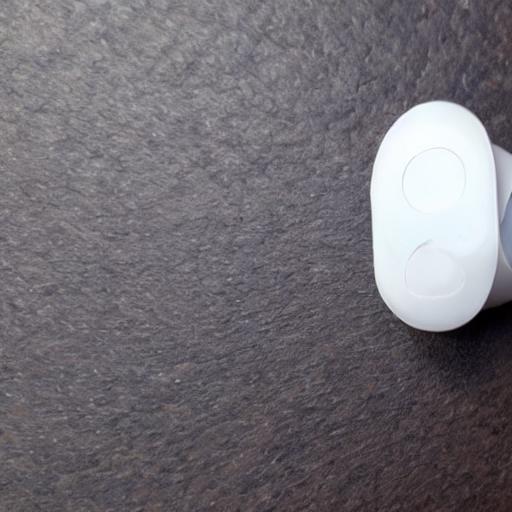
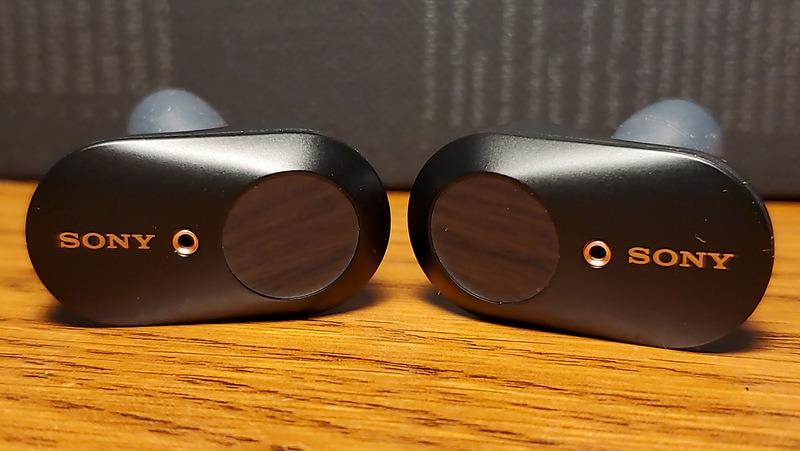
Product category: earbuds
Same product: no